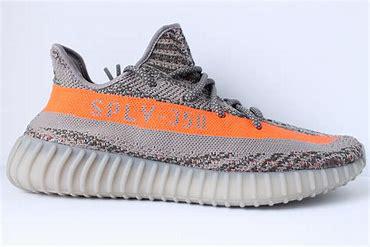
Brand: Adidas
Model: Yeezy Boost 350 V2